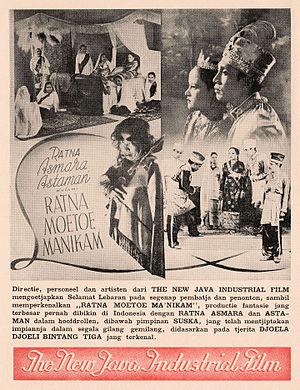
Ratna Moetoe Manikam est un film des Indes orientales néerlandaises, réalisé par Tan Tjoei Hock, sorti dans les années 1940.